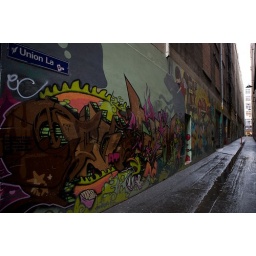
Turning around another corner, and another piece of street art adorning the walls in the laneways and passages of Melbourne.